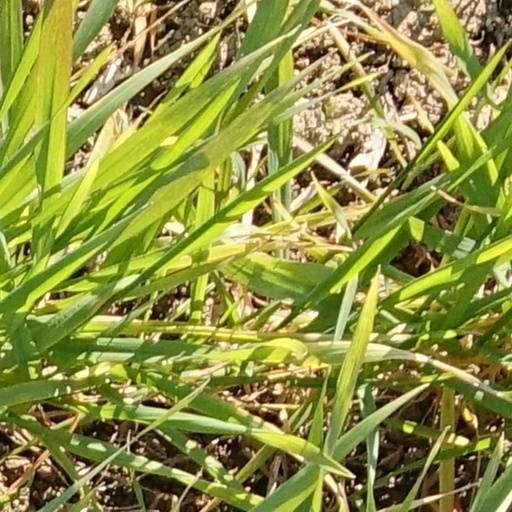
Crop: wheat